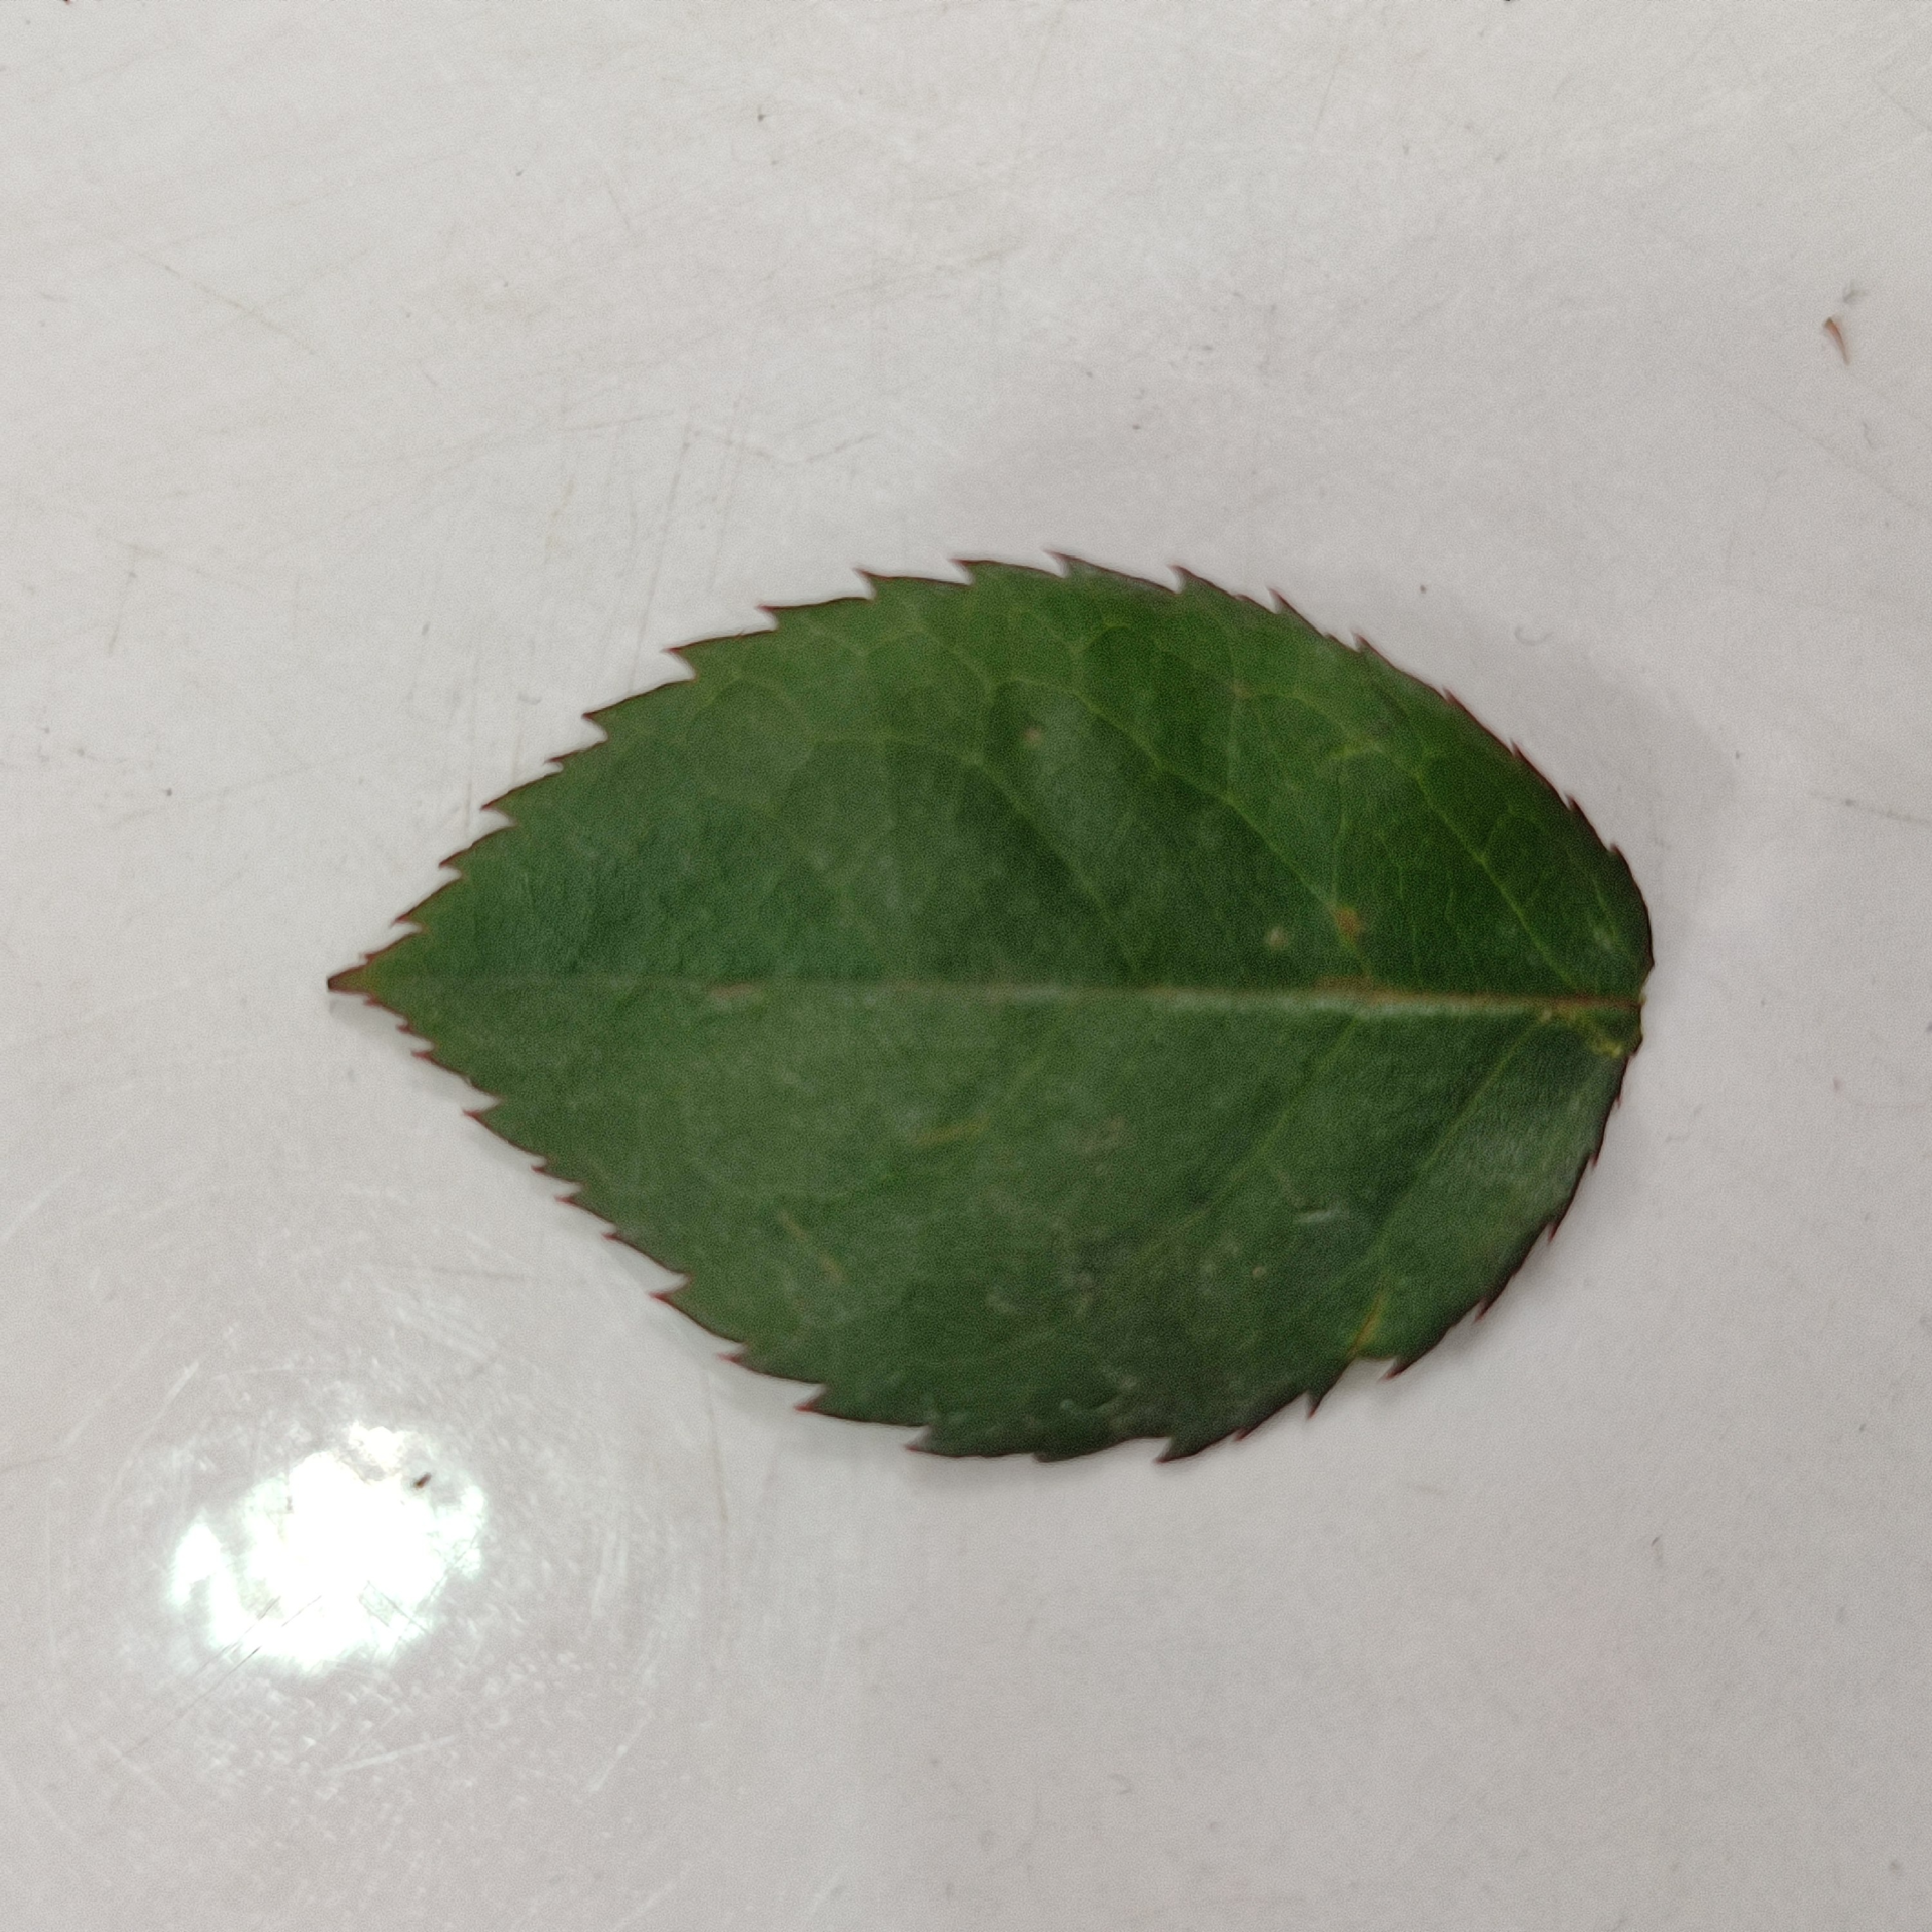
Label: Healthy Leaf